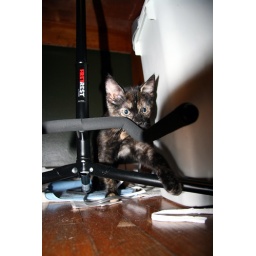
She's been scooping out the paper from the shred bin and strewing it all over the computer room.